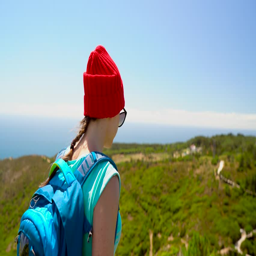
follow me - happy young woman in a red hat and with a backpack behind her back pulling guy 's hand .